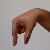
The image shows a hand gesture representing the letter 'Q' in Indian Sign Language.